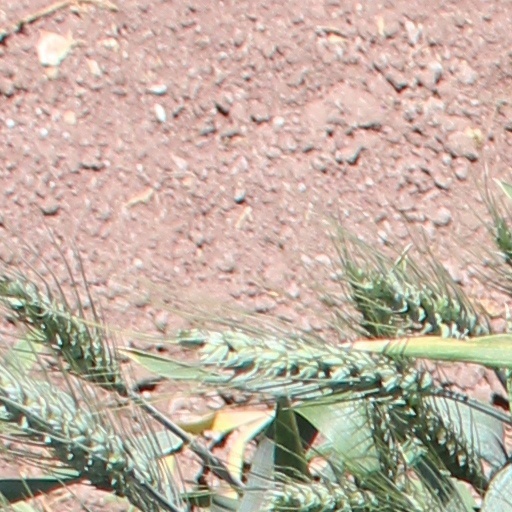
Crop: wheat